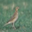
Label: bird